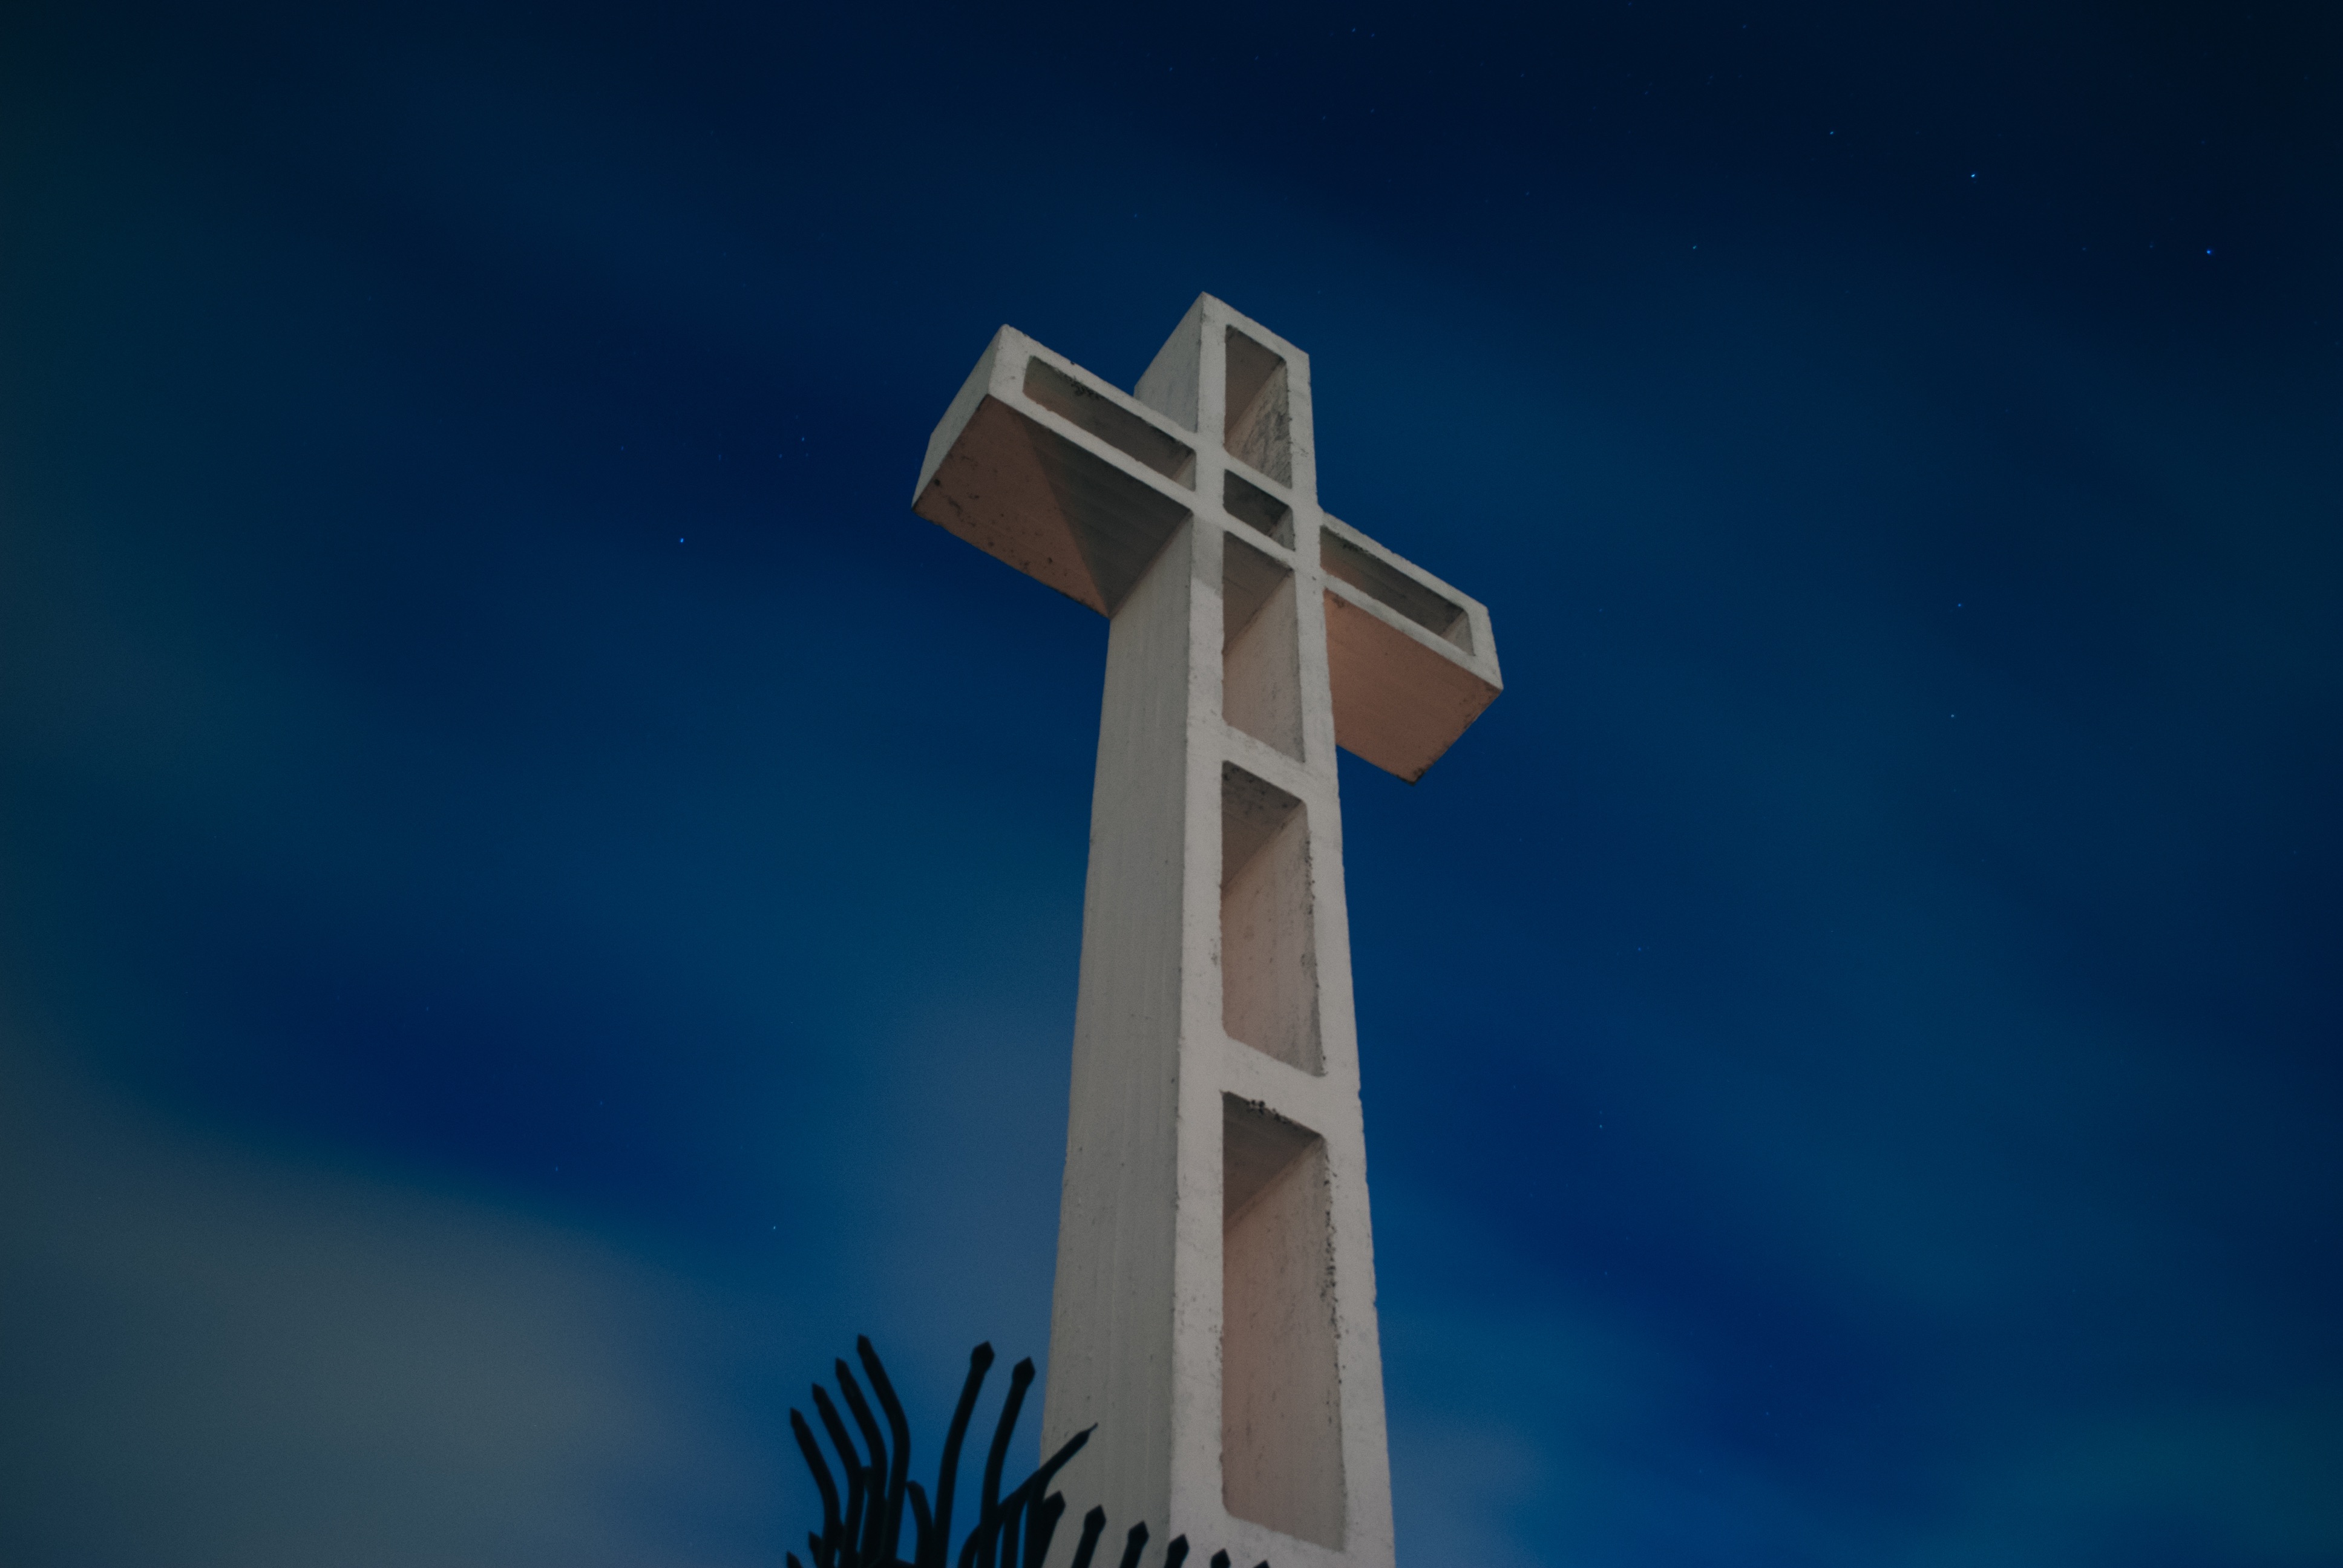
sky, wind, symbol, blue, cross, steeple